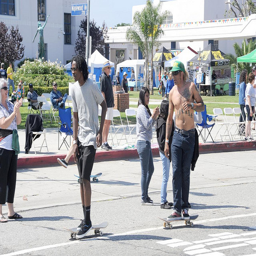
Skateboarders skate through the street while people stand nearby.
People applauding skateboarders riding along a city street
Two men on skateboards skating in the road while people watch on the side.
Young men skateboarding through crowds at an outdoor urban festival.
two people riding skateboards down the street